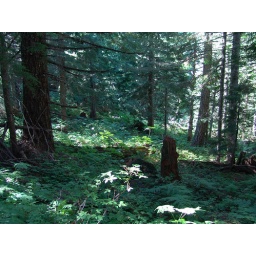
Hike to and/or around mirror lake